Peter Biľak

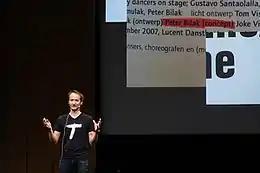
Peter Biľak at Typo Berlin 2017

Biľak started his career with Studio Dumbar, an international design agency in The Hague.